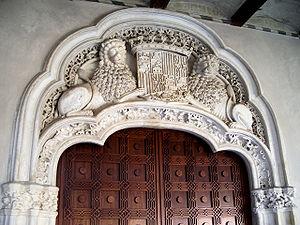
Le palais de l'Aljaferia est un palais fortifié construit durant la seconde moitié du XIᵉ siècle, à l'époque d'Al-Muqtadir, à Saragosse, en tant que résidence des rois Banu Hud. Il reflète la splendeur de la taïfa de Saragosse au moment de son apogée politique et culturel.